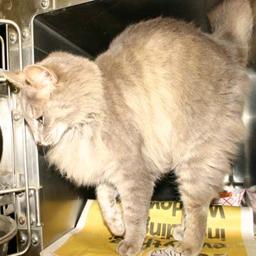
Animal: cats